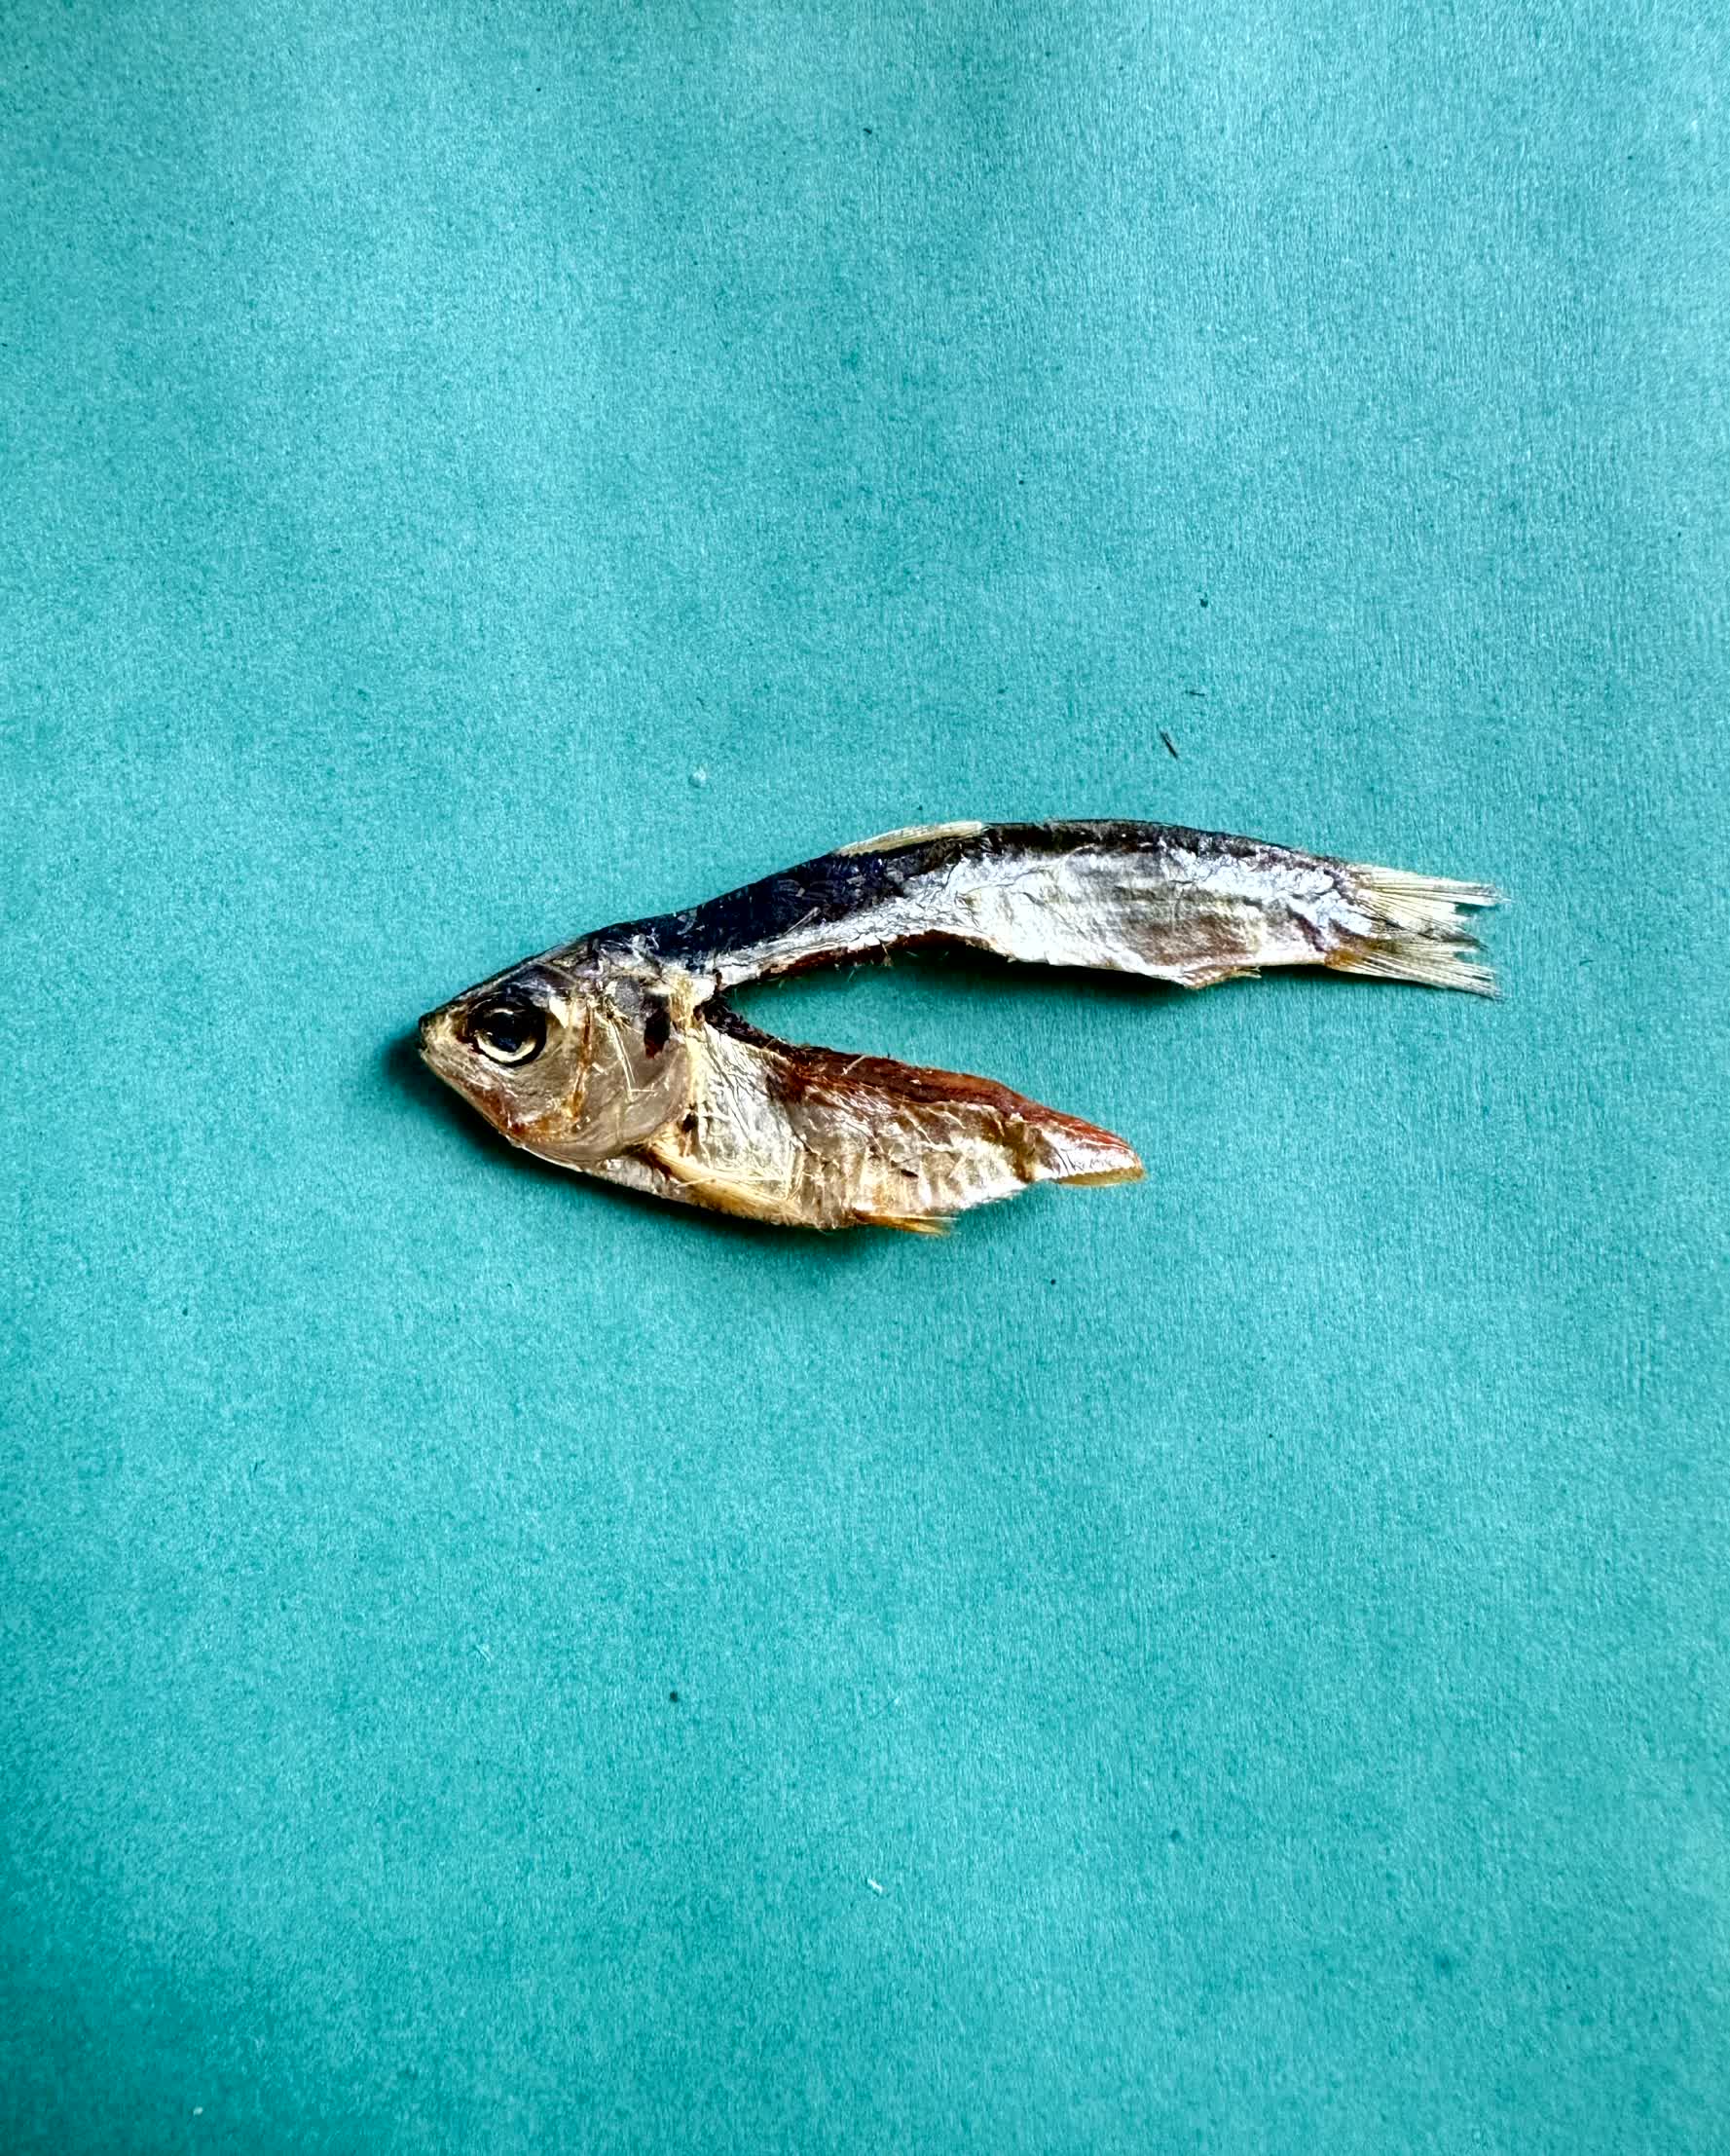
Species: Chapila